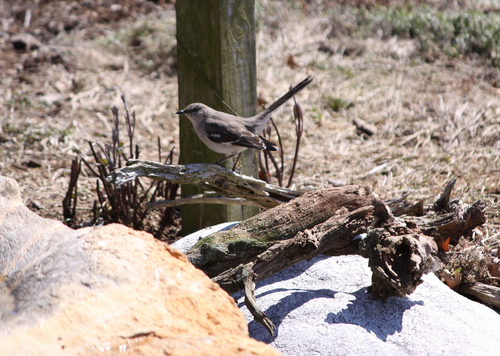
the bird has a long black bill as well as skinny tarsus.
this bird has a short, black, curved bill, a white breast and belly, and black tarsuses and legs.
a small bird that has a grey breast, and a small bill that curves downwards
this small bird has a gray body with a white throat and belly and white wingbars.
this bird has a little black narrow bill and a long tail.
a small bird covered in grey feathers except for its secondaries which are black and white, and its vent which is solid white.
this bird is white and brown in color, with a small black beak.
this bird has wings that are black and has a white belly
this bird has wings that are black and has a white belly
this is a mostly grey beard with a white neck and breast.
Species: Mockingbird